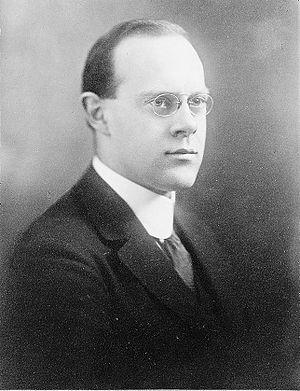
Les représentants du Delaware sont les membres de la Chambre des représentants des États-Unis élus dans le district at-large du Delaware. De 1813 à 1823 le Delaware a élu deux représentants au sein de ce même district.